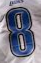
Number: 8